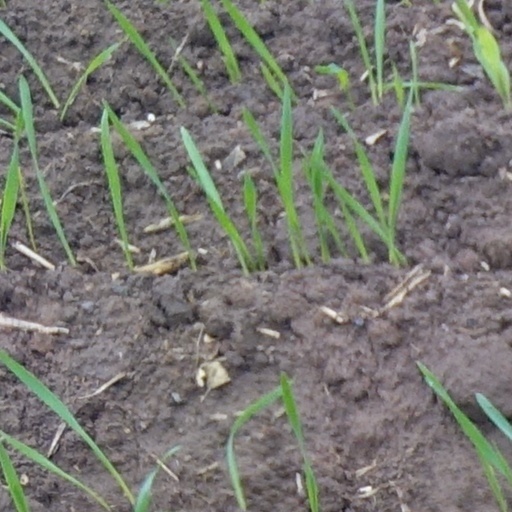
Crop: wheat